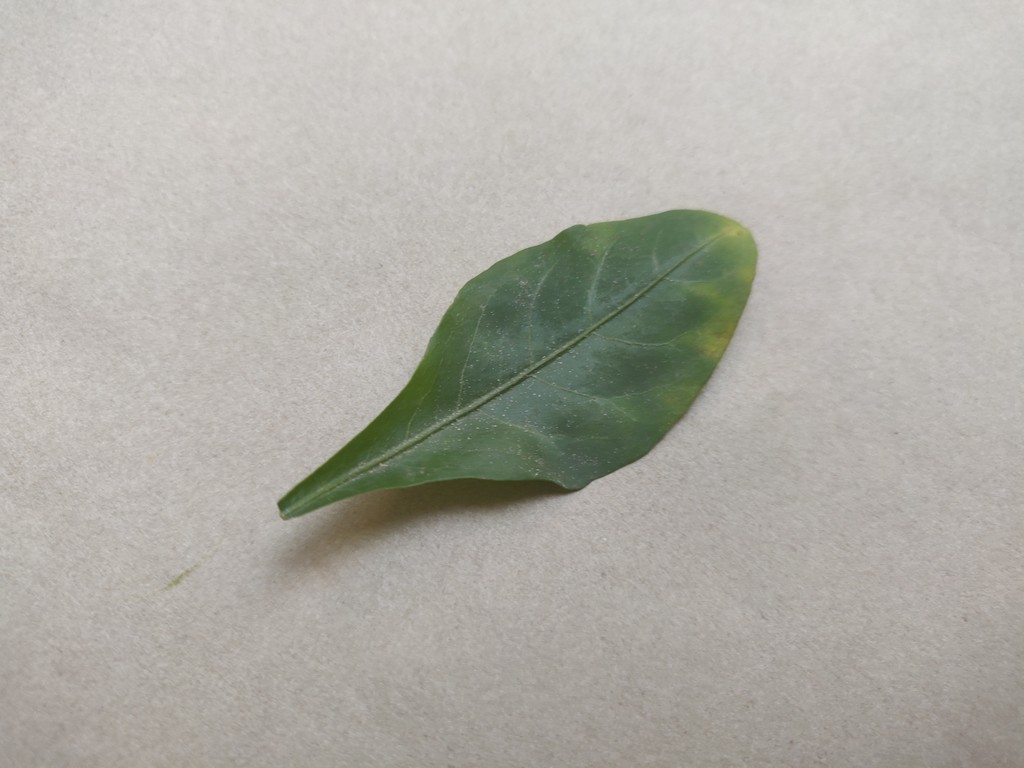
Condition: Unhealthy
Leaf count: single
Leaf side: front